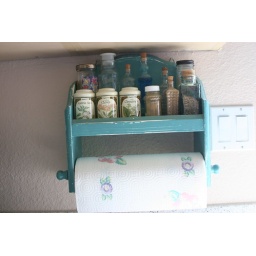
I took this of the antique paper towel holder and spice rack I have in my kitchen.